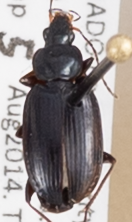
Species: Agonum placidum
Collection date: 2014-08-05
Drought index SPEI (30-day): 0.05
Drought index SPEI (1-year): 0.71
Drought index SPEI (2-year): -0.728